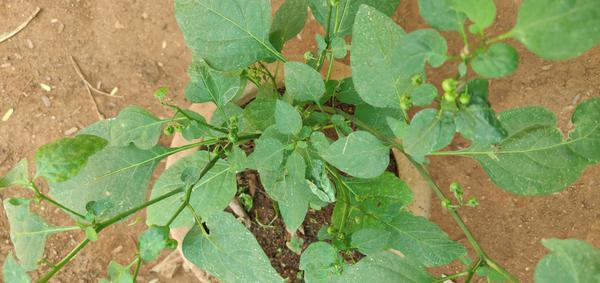
Plant: Ganike